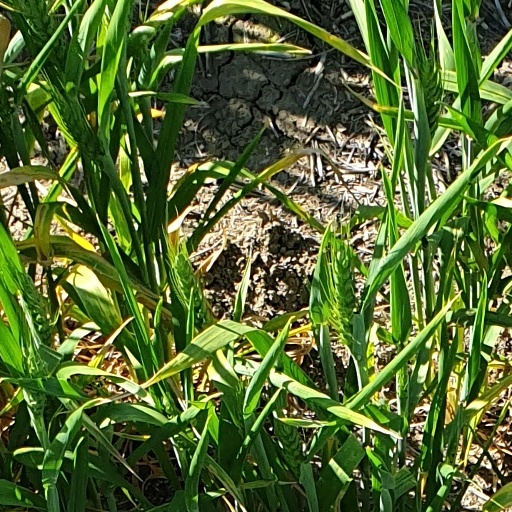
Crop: wheat